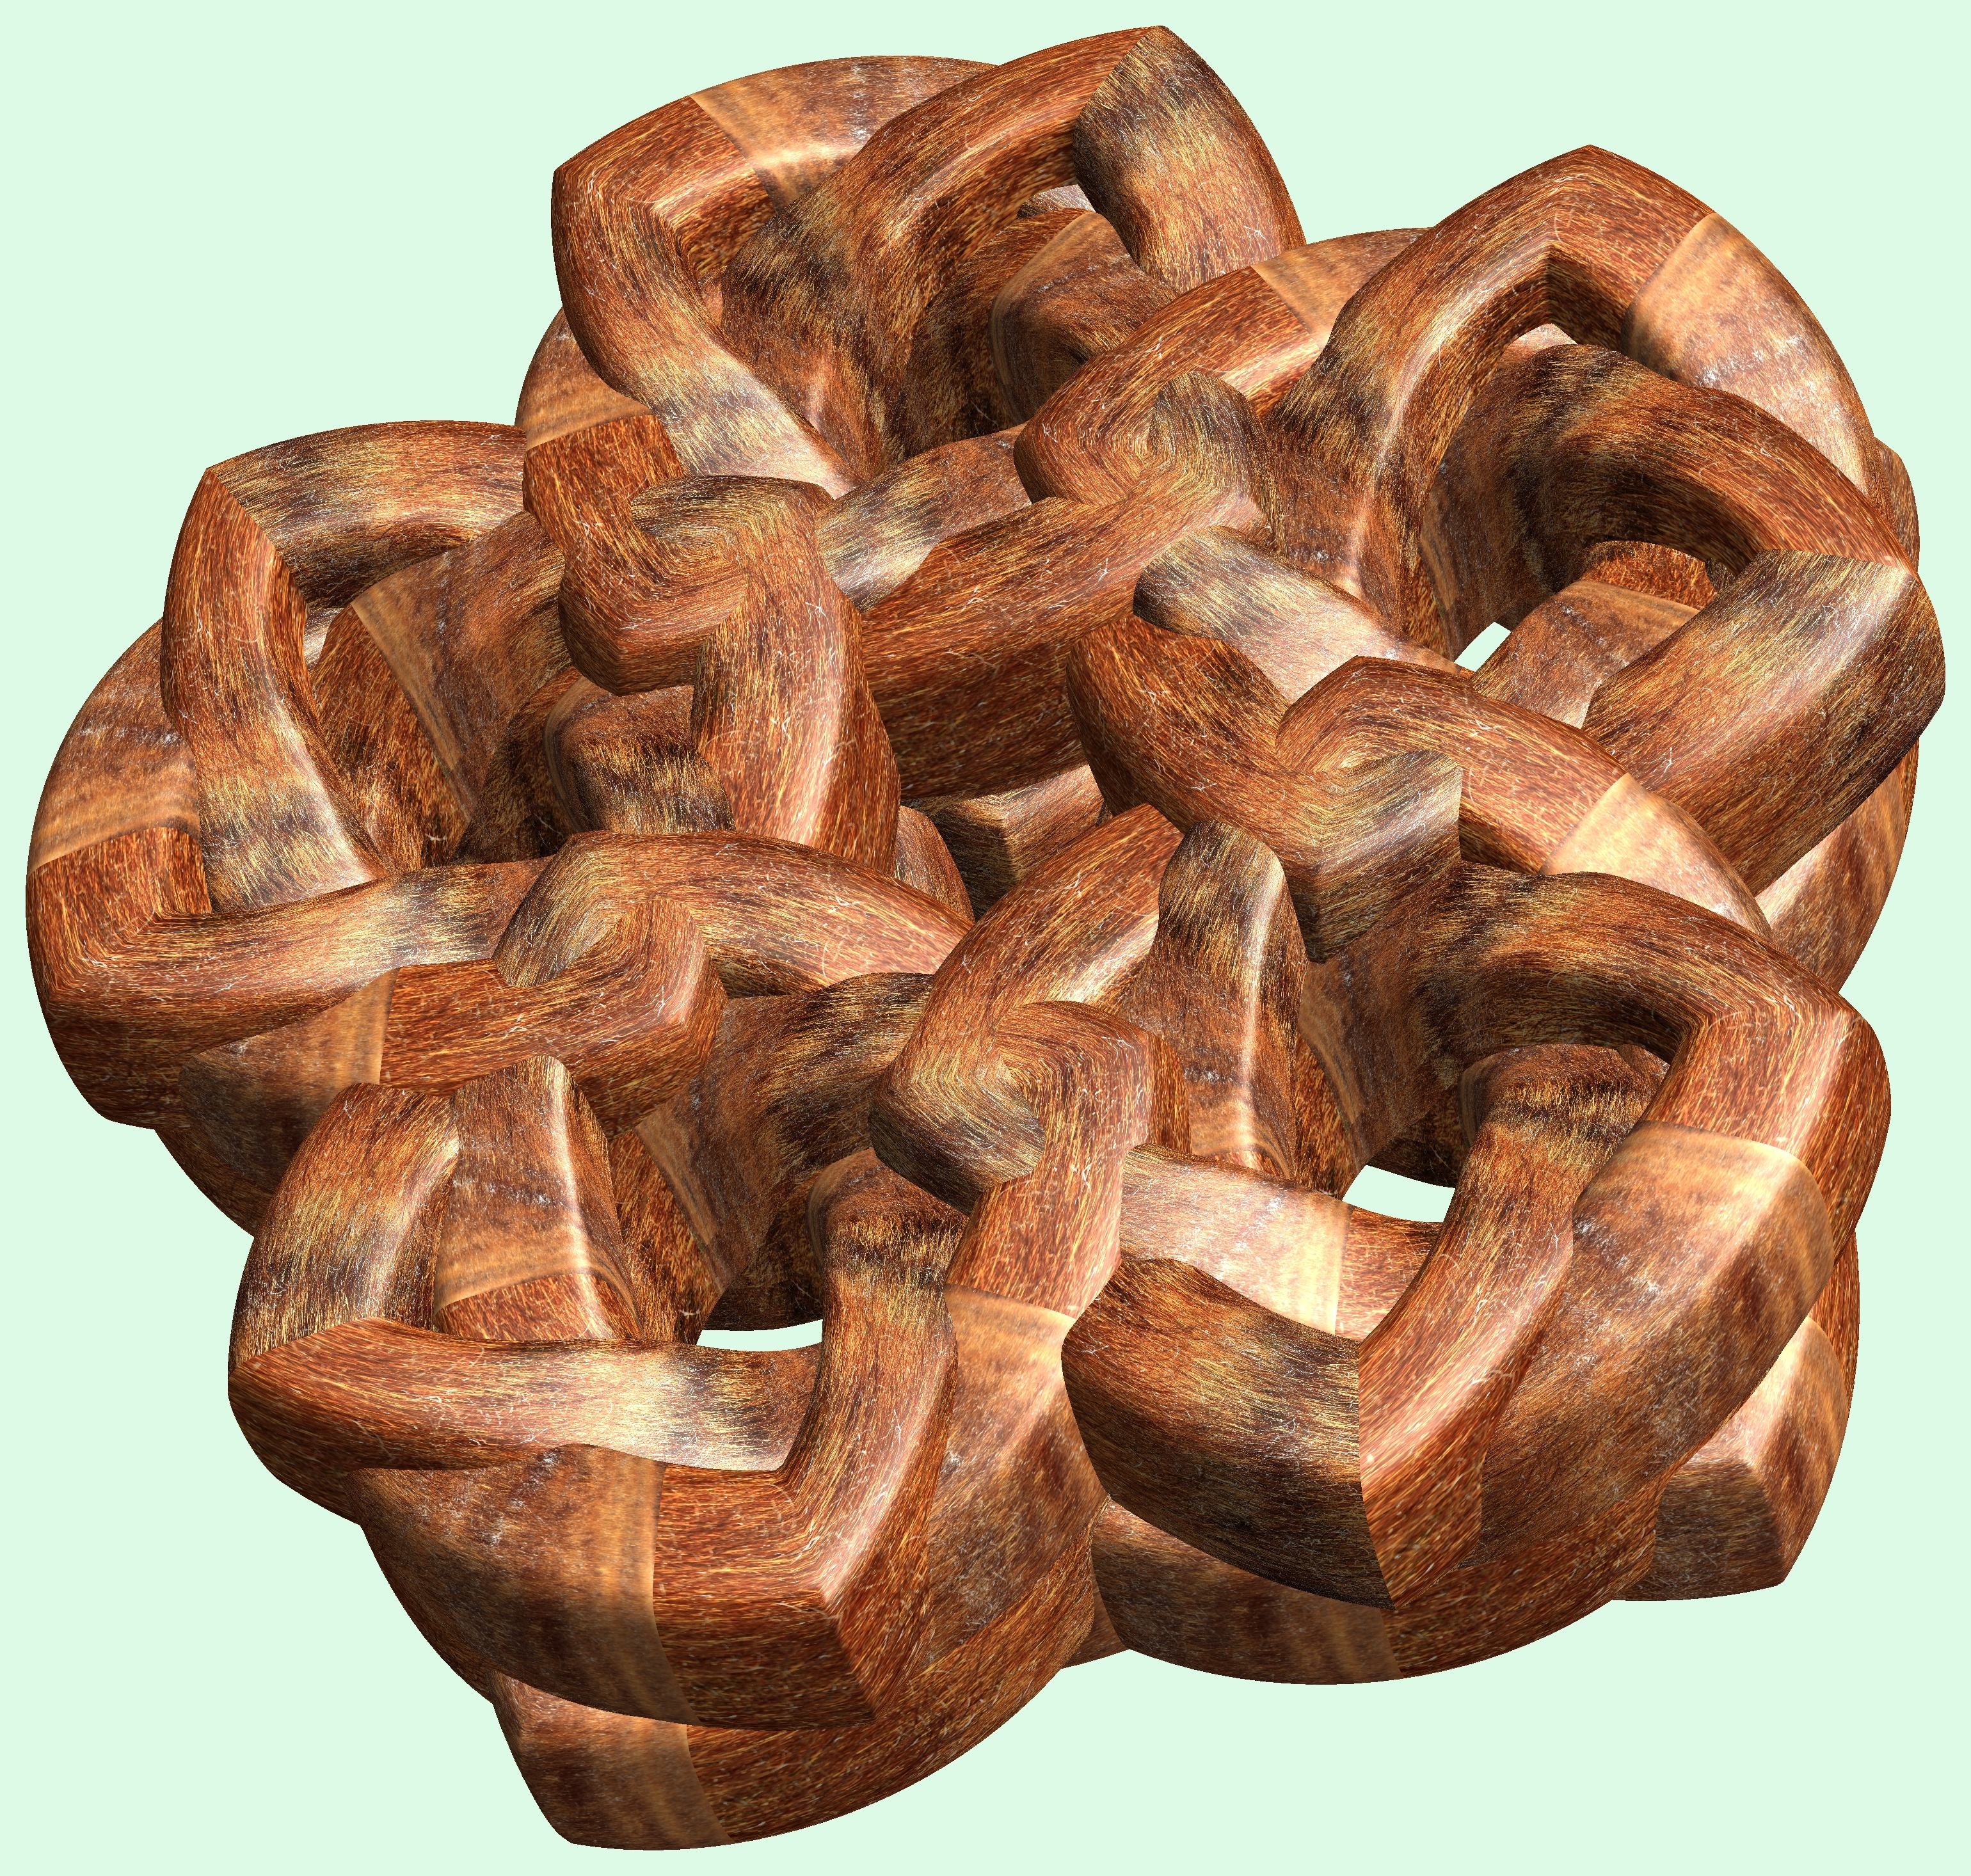
structure, wood, texture, pattern, food, produce, bread, figure, design, symmetry, 3d, graphic, knot, mathematica, cg, parametricplot3d, code, program, algorithm, abstruct, mapping, baked goods